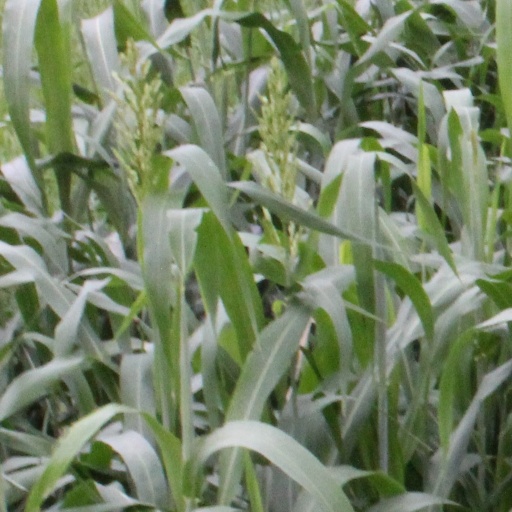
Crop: sorghum